Poroi

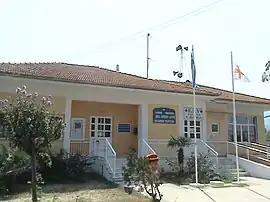
The community hall of Poroi

Poroi is a village and a community of the Dio-Olympos municipality. Before the 2011 local government reform it was part of the municipality of East Olympos, of which it was a municipal district. The 2021 census recorded 751 inhabitants in the community. The community of Poroi covers an area of 26.889 km.